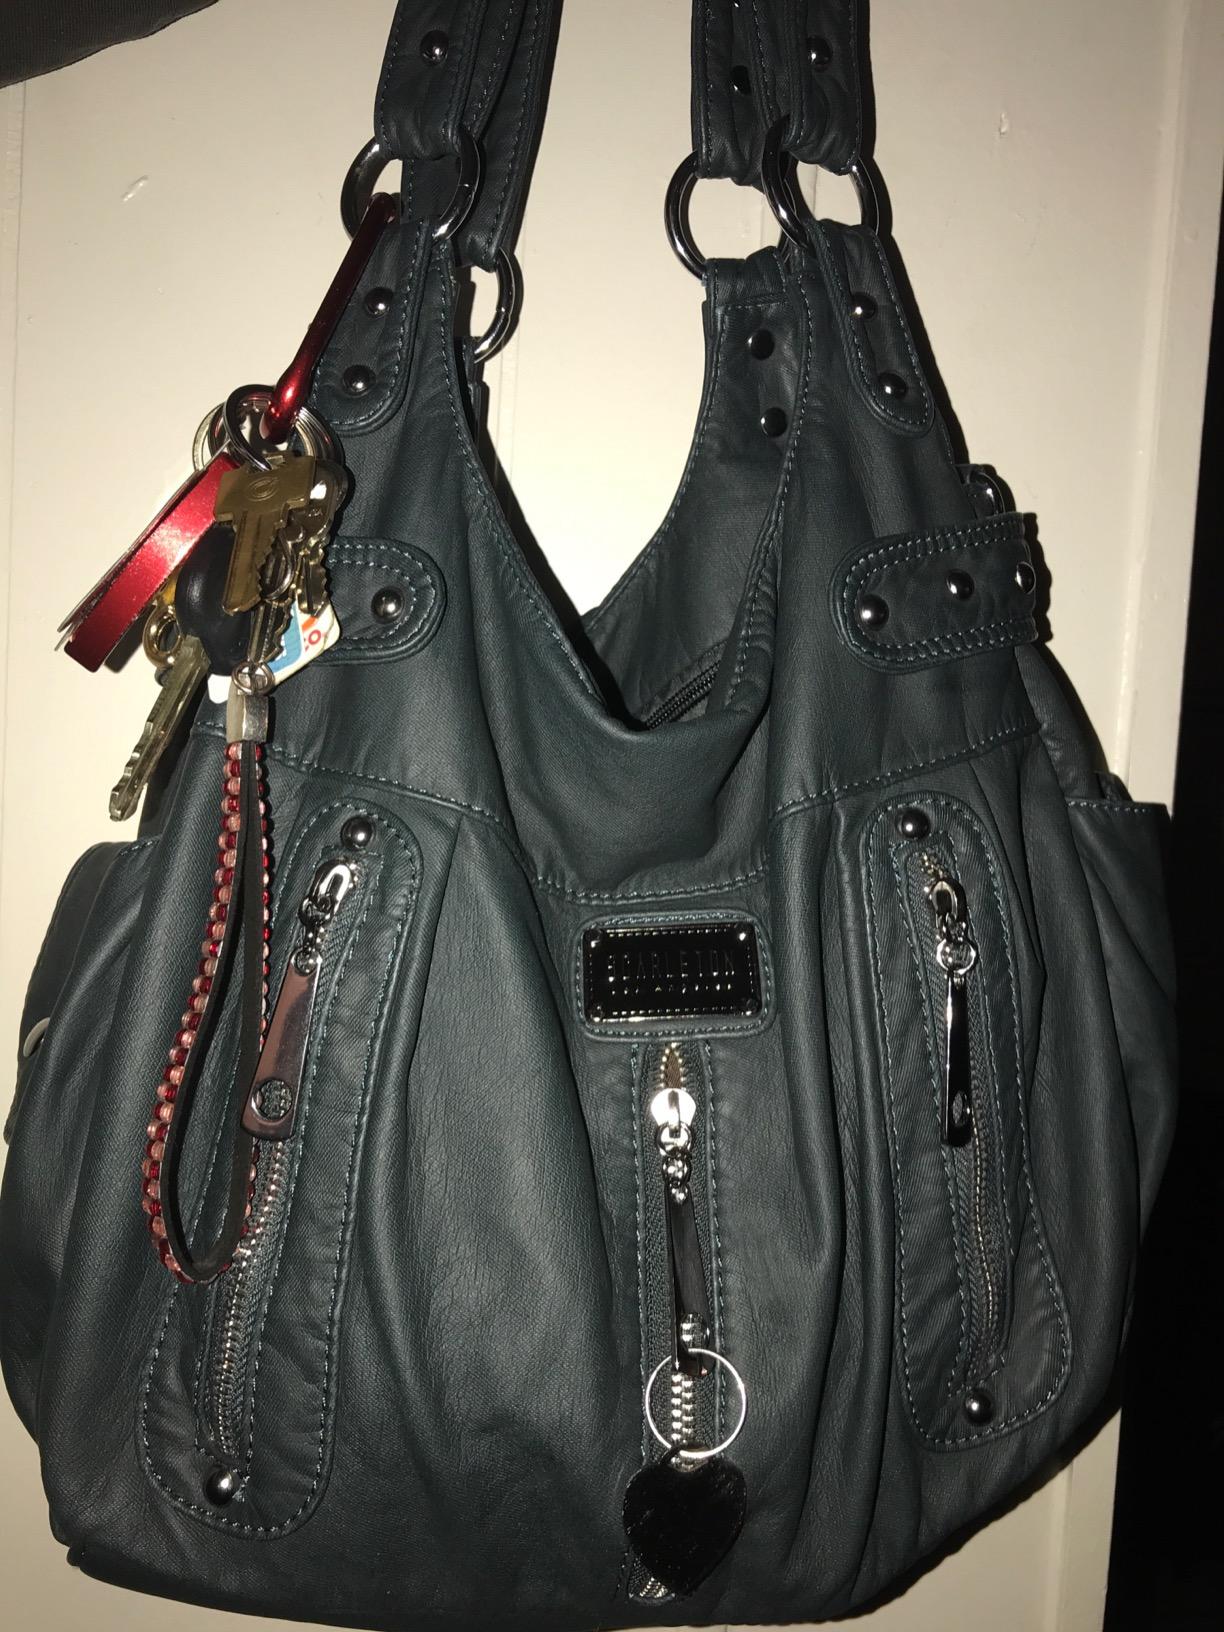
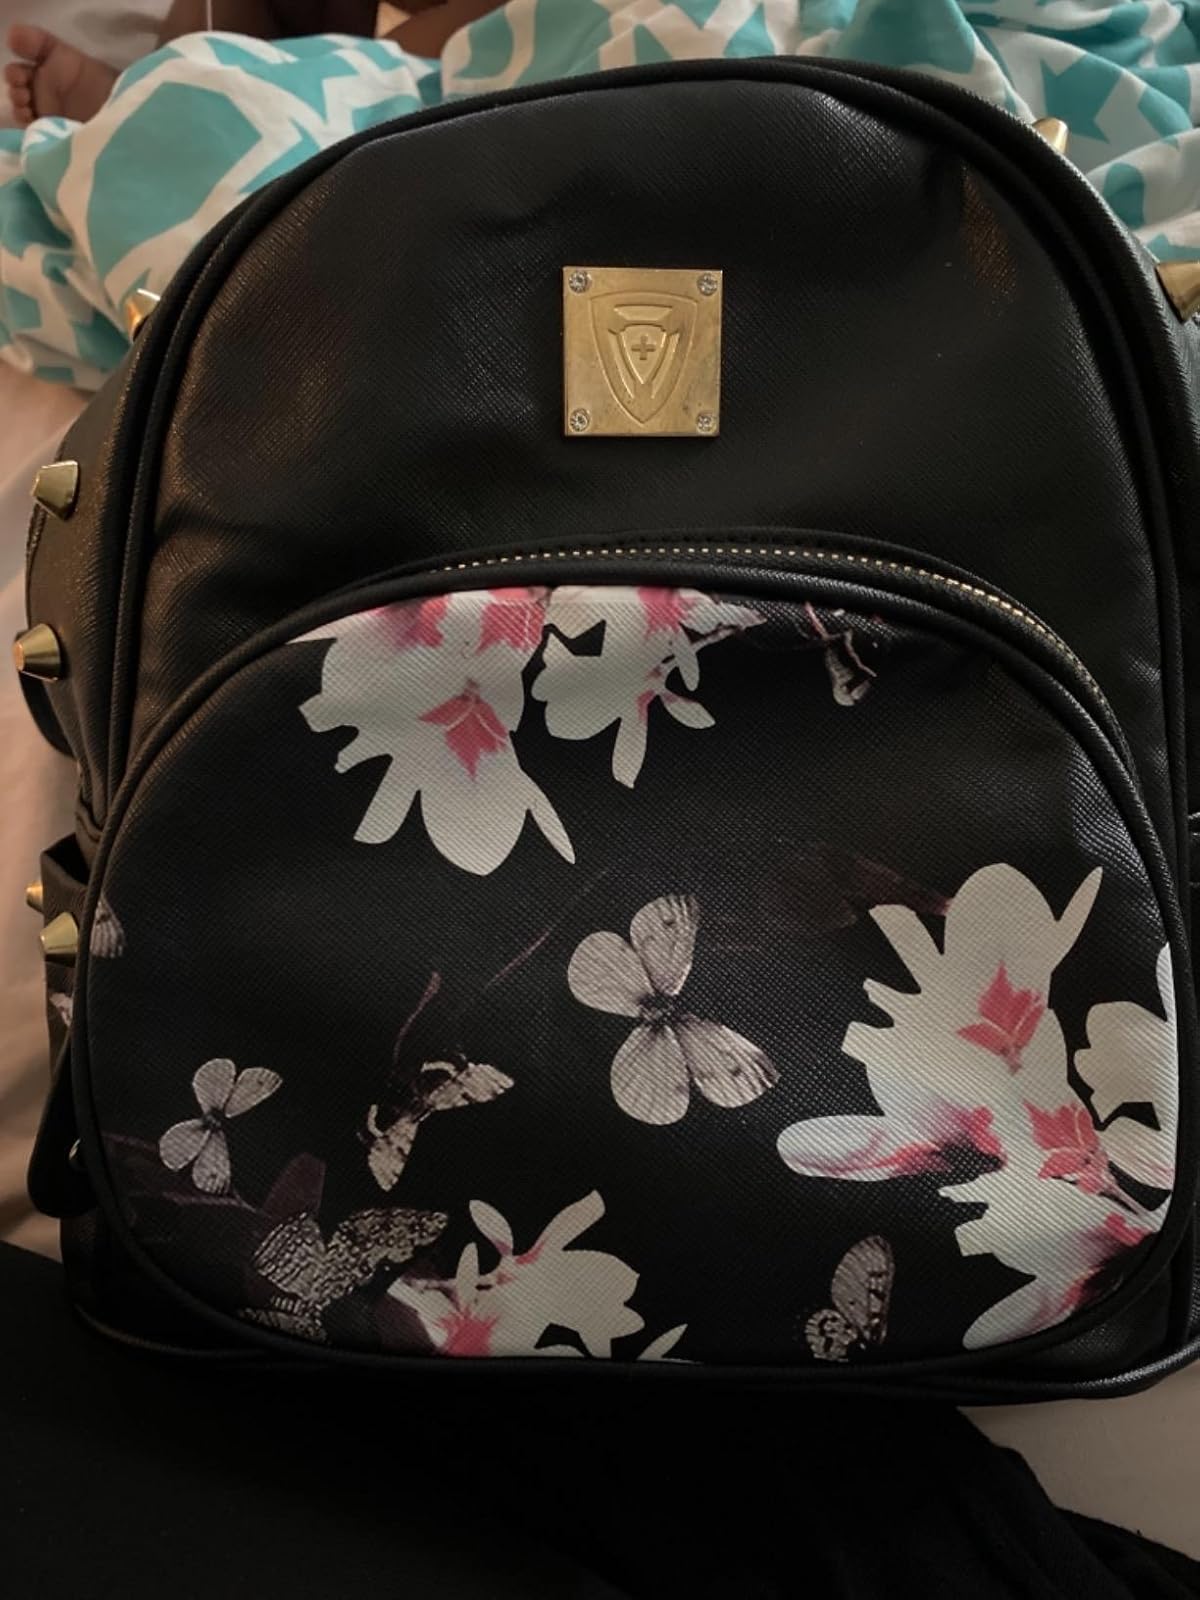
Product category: accessories_handbag
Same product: no